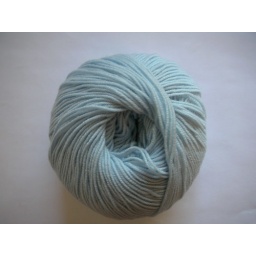
4ply soft in duck blue